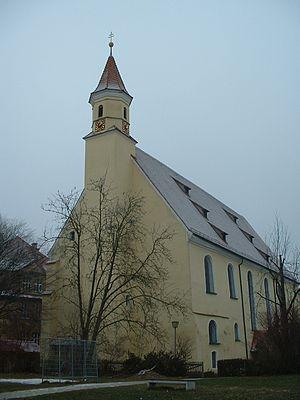
L'abbaye de Söflingen est une abbaye situé à Ulm en Allemagne.